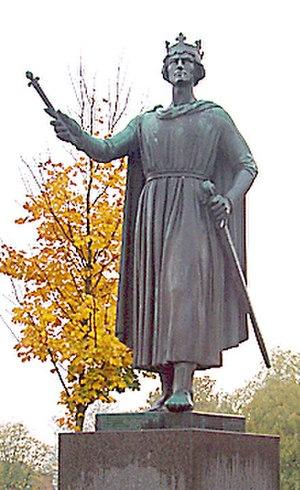
Cette page dresse une liste de personnalités mortes au cours de l'année 1182 :